Censorship in Sweden

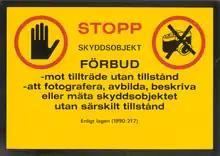
Swedish sign for an officially designated secure compound.

It is also illegal to photograph or in any way make a picture of or describe (in writing) and/or publish pictures or documents of military installations and other "protected objects" (skyddsobjekt). The designation of "protected object" can be applied to facilities, geographical areas, ships and aircraft, when in the interest of national security.